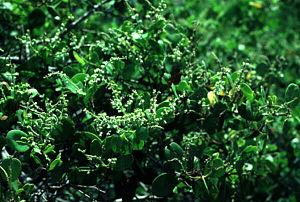
Référence ITIS : Laguncularia L.